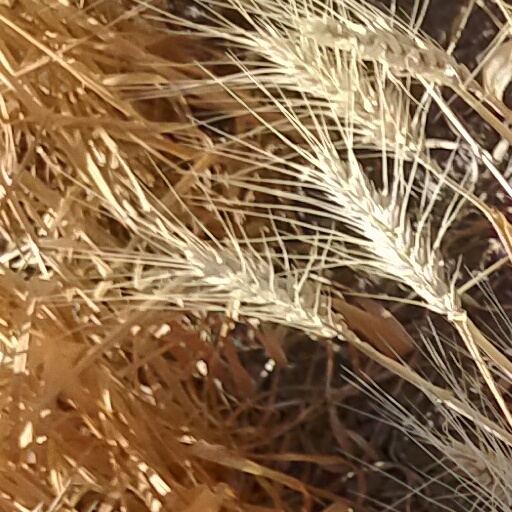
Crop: wheat